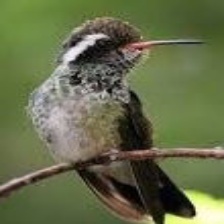
Species: WHITE EARED HUMMINGBIRD
Scientific name: BASILINNA LEUCOTIS
ImageNet parent category: hummingbird